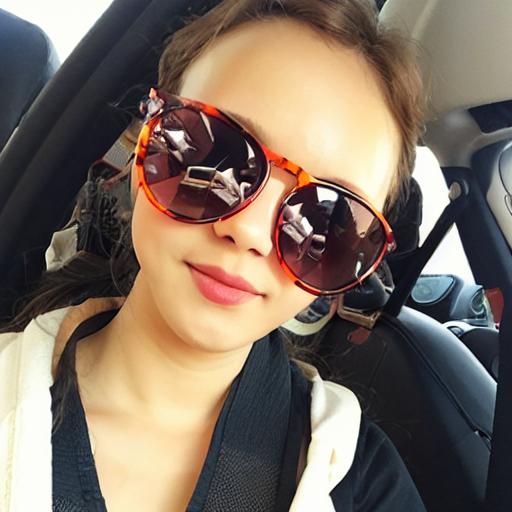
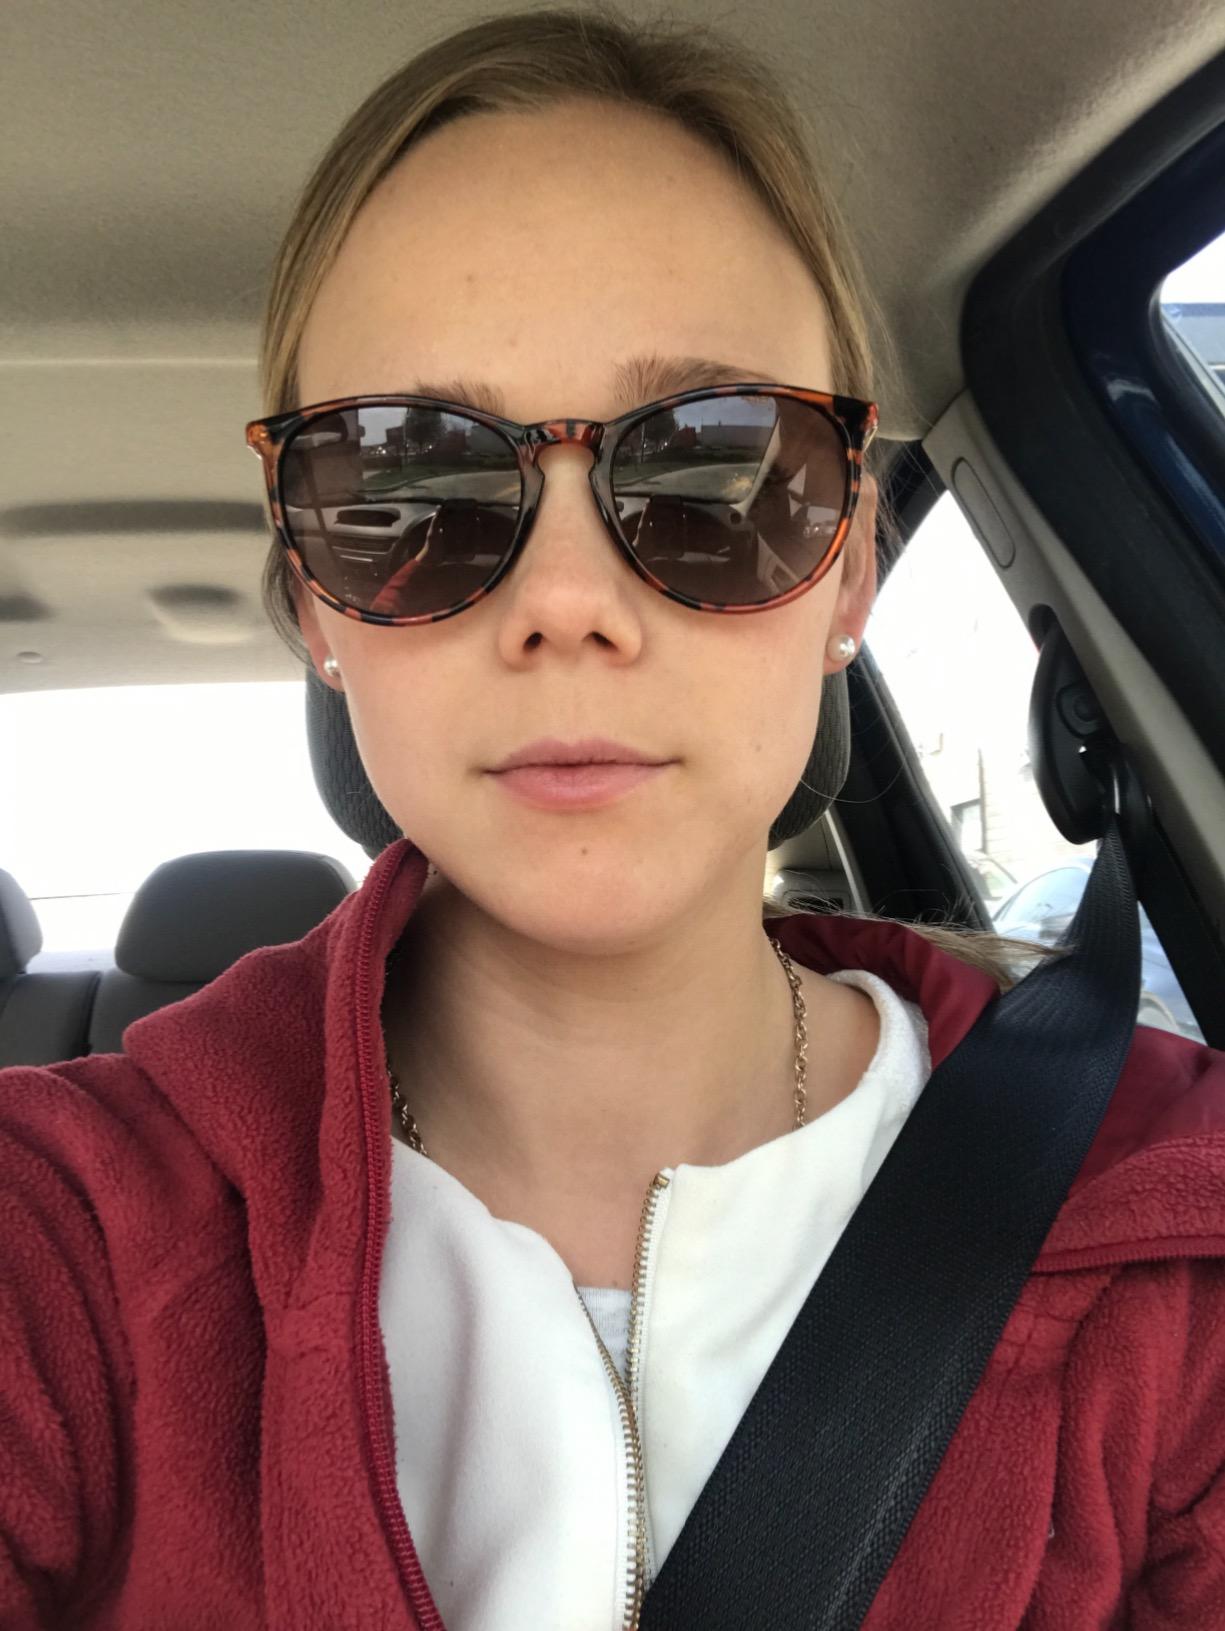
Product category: accessories_sunglasses
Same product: no